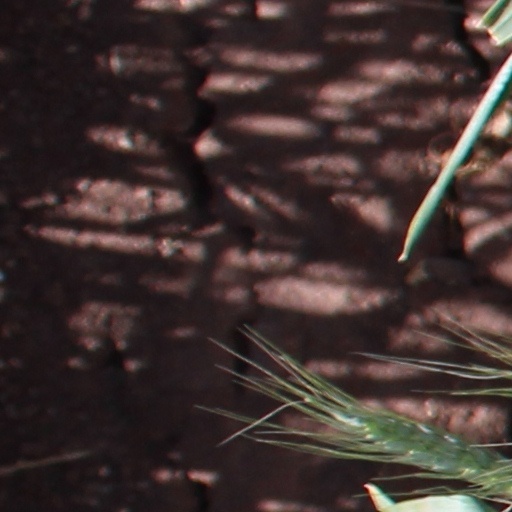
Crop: wheat